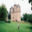
Label: castle